Wild boar

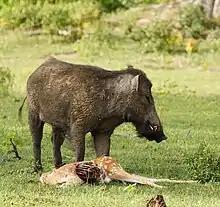
Male Indian wild boar feeding on a chital ("Axis axis") carcass

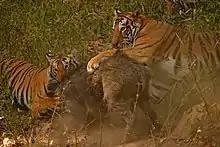
Tigers killing a wild boar in Kanha Tiger Reserve

The wild boar inhabits a diverse array of habitats from boreal taigas to deserts. In mountainous regions, it can even occupy alpine zones, occurring up to in the Carpathians, in the Caucasus and up to in the mountains in Central Asia and Kazakhstan. In order to survive in a given area, wild boars require a habitat fulfilling three conditions: heavily brushed areas providing shelter from predators, water for drinking and bathing purposes and an absence of regular snowfall.